Gruiten–Köln-Deutz railway

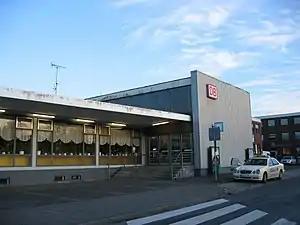
Opladen station (demolished 2016)

The route was built as a branch of the Dusseldorf–Elberfeld line by the Bergisch-Märkische Railway Company (BME) after its acquisition of the Dusseldorf-Elberfeld Railway Company. It would connect the BME's core network in the southern and central Ruhr with the railway node of Cologne, which was already served by the Rhenish Railway Company (RhE) and the Cologne-Minden Railway Company (CME).